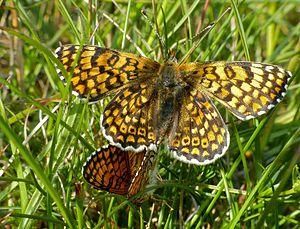
La Mélitée du plantain est une espèce paléarctique de lépidoptères de la famille des Nymphalidae.